Karl Bryullov

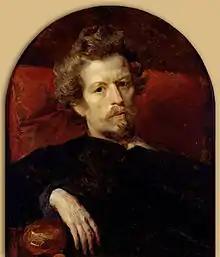
"Self-Portrait", 1848; Tretyakov Gallery, Moscow

Karl Pavlovich Bryullov ( Bryullo; ; – ) was a Russian painter and draughtsman during the Romantic period, remembered among the greatest visual artists in the history of Russian art.